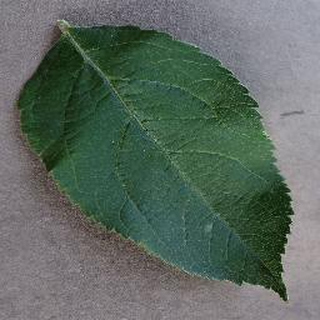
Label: healthy_apple